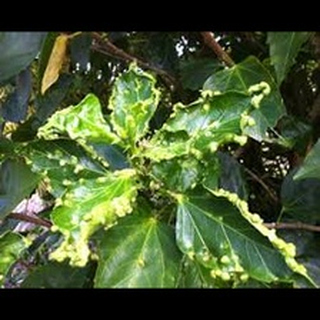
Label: wheat_mite